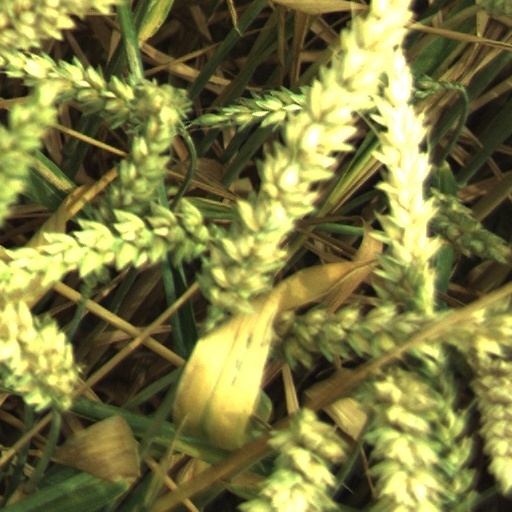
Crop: wheat